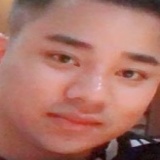
diễn viên Hữu Công